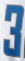
Number: 3